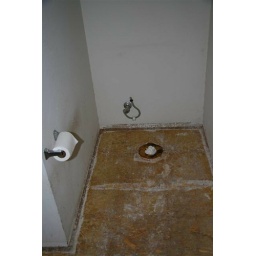
Yep, that's toilet paper stuffed in the hole. Per Kenny's instructions.